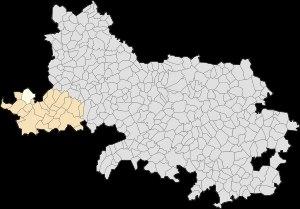
Quœux-Haut-Maînil est une commune française située dans le département du Pas-de-Calais en région Hauts-de-France.